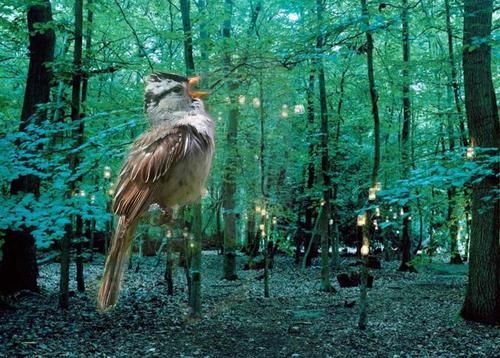
Bird species: White_crowned_Sparrow
Bird type: landbird
Background: land